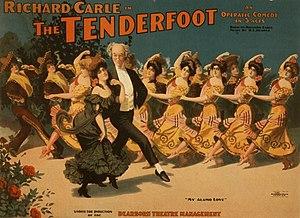
Richard Carle est un acteur, compositeur, librettiste, lyriciste, metteur en scène et producteur de théâtre américain, de son vrai nom Charles Nicholas Carleton, né le 7 juillet 1871 à Somerville, mort le 28 juin 1941 à Los Angeles — Quartier de North Hollywood.
The Tenderfoot de Richard Carle, comédie musicale sortie en 1904